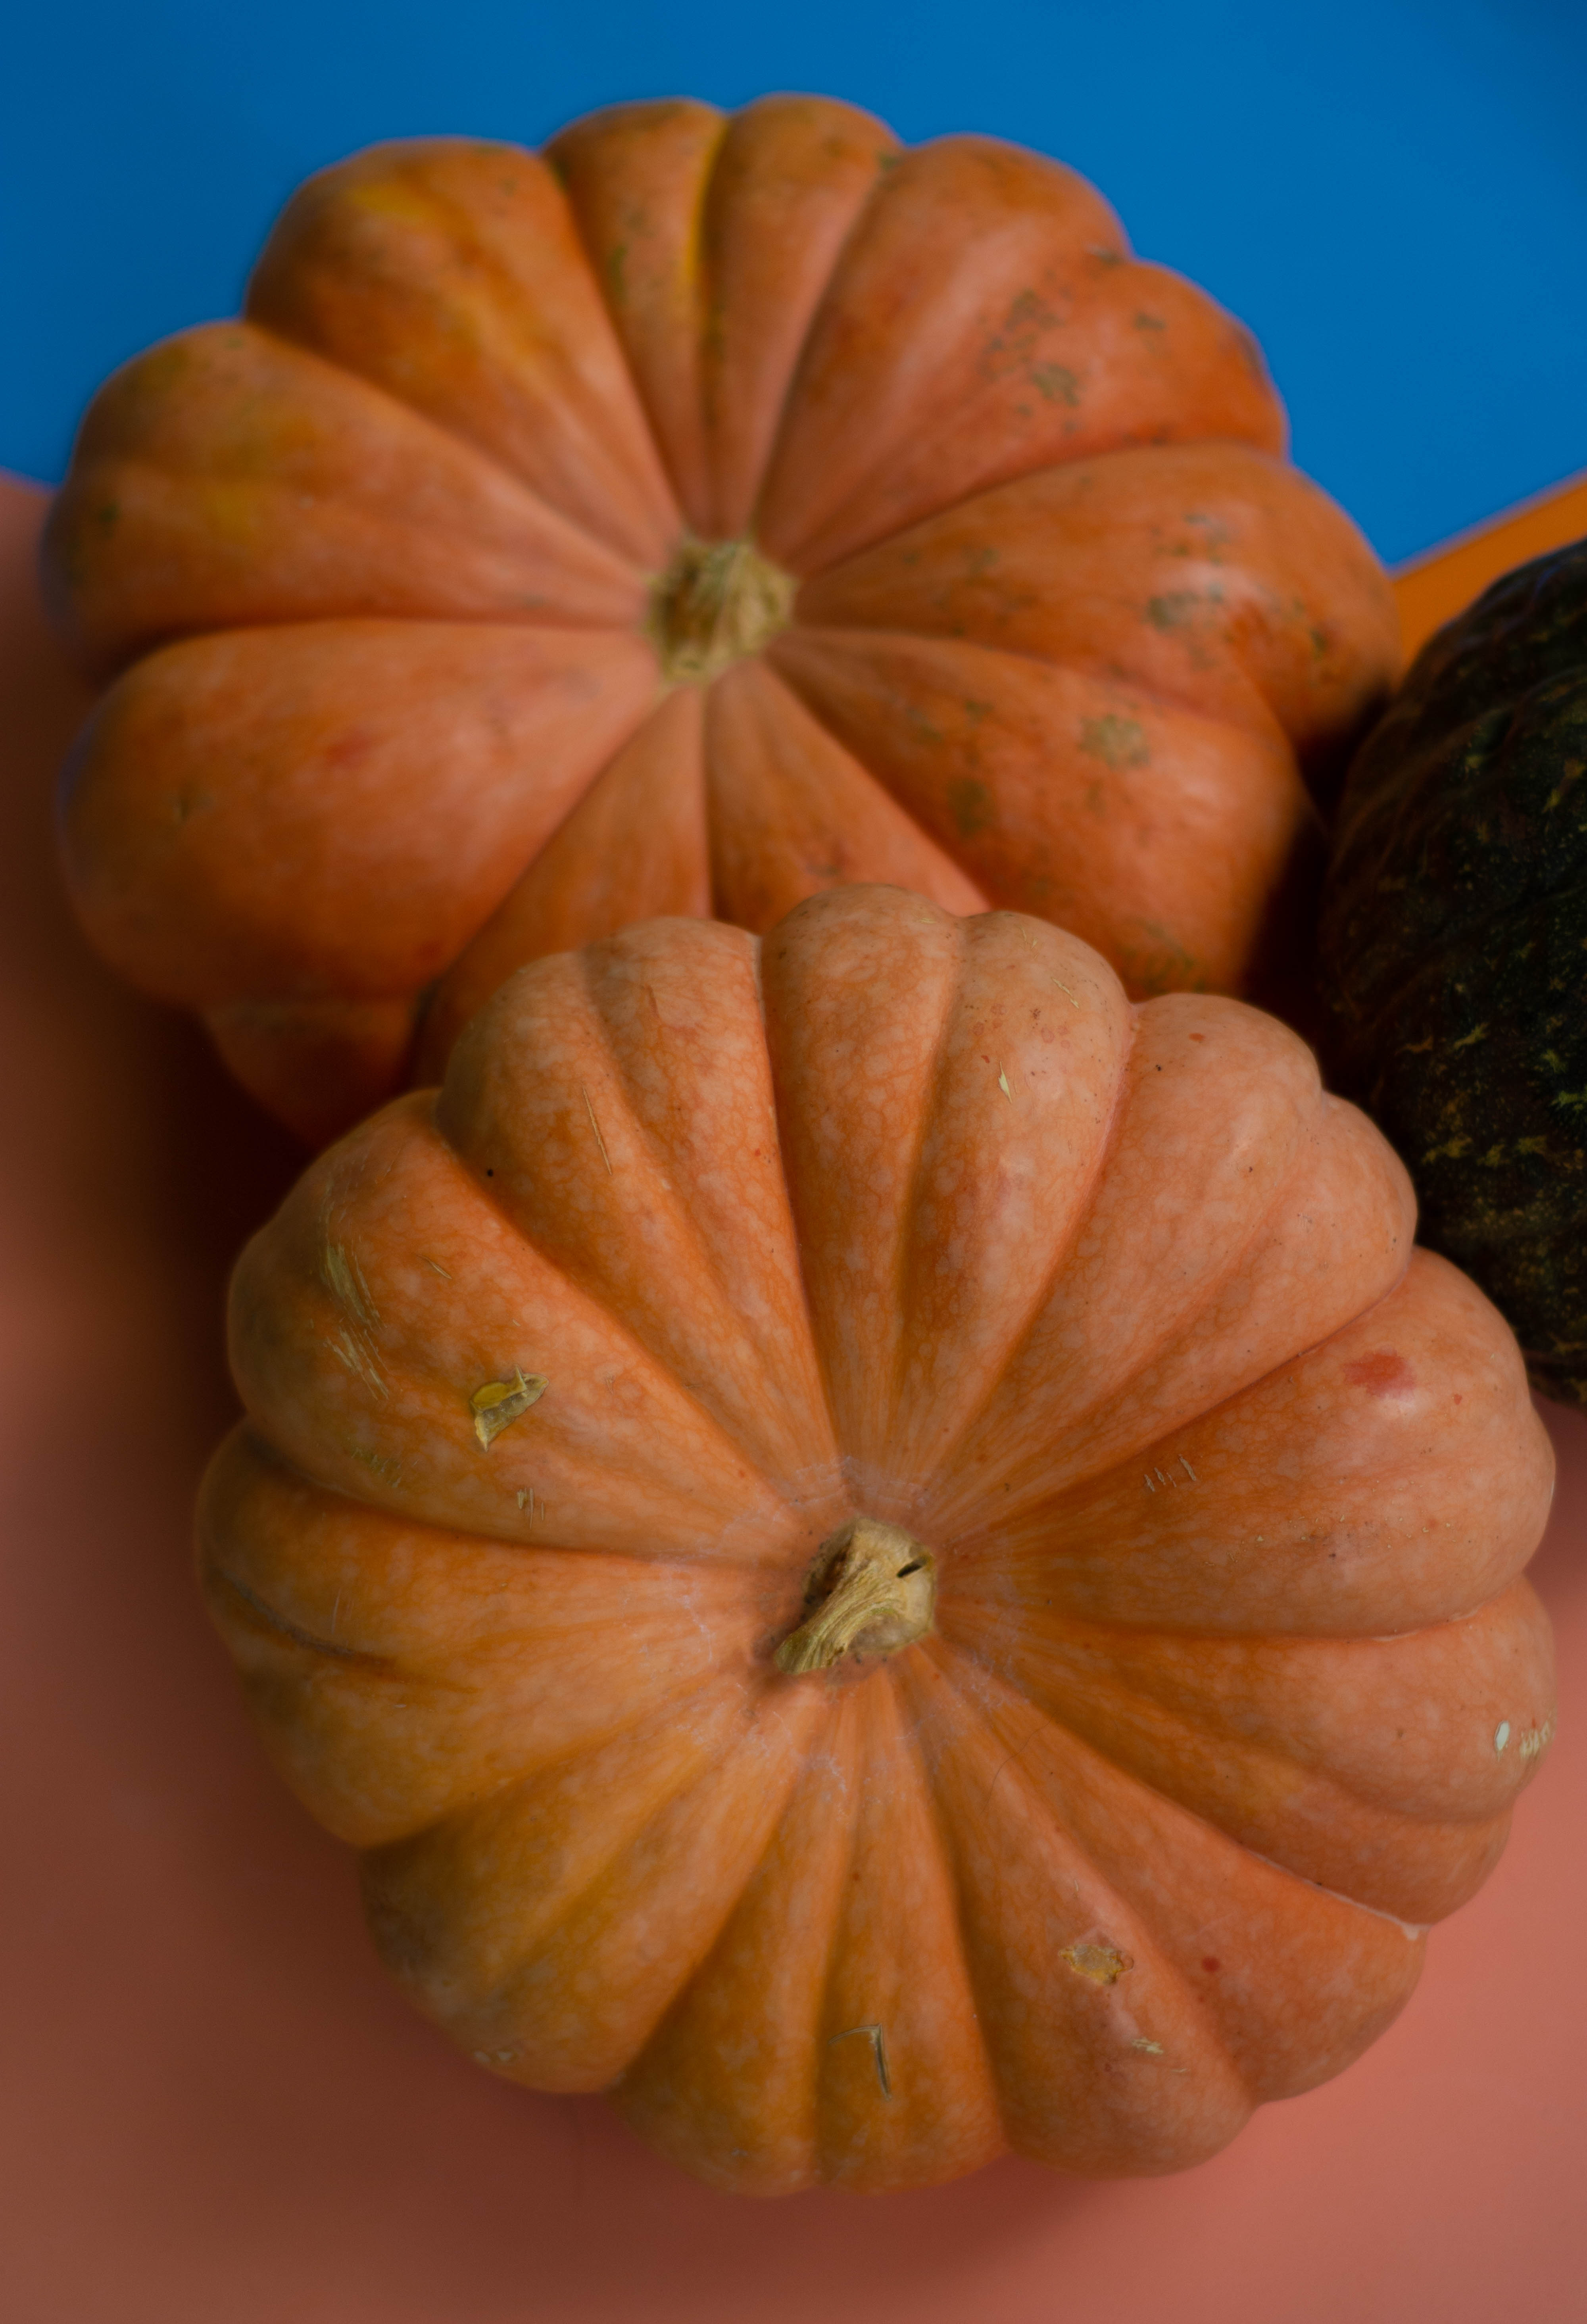
pumpkin, halloween, grass, harvest, winter squash, calabaza, vegetable, plant, cucurbita, orange, squash, food, gourd, fruit, produce, vegetarian food, local food